Leo Cluster

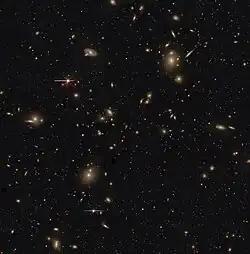
legacy surveys image of the center of the Leo Cluster

The Leo Cluster (Abell 1367) is a galaxy cluster about 330 million light-years distant (z = 0.022) in the constellation Leo, with at least 70 major galaxies. The galaxy known as NGC 3842 is the brightest member of this cluster. Along with the Coma Cluster, it is one of the two major clusters comprising the Coma Supercluster, which in turn is part of the CfA2 Great Wall, which is hundreds of millions light years long and is one of the largest known structures in the universe.